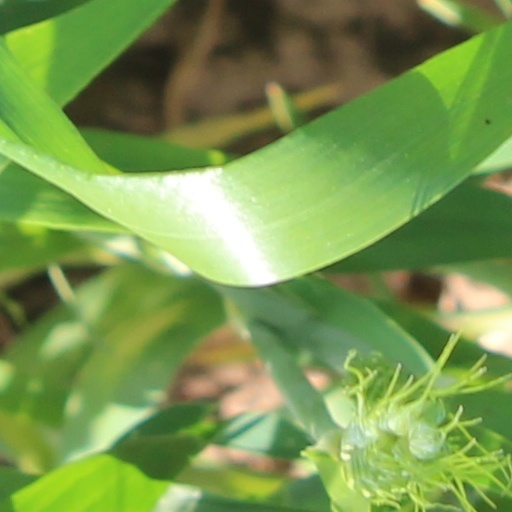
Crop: wheat